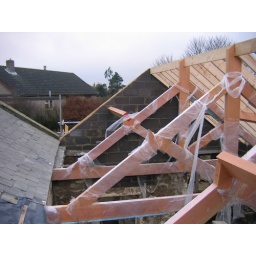
The red coloured trusses and purlins will be exposed in the kitchen roof when it is finished.